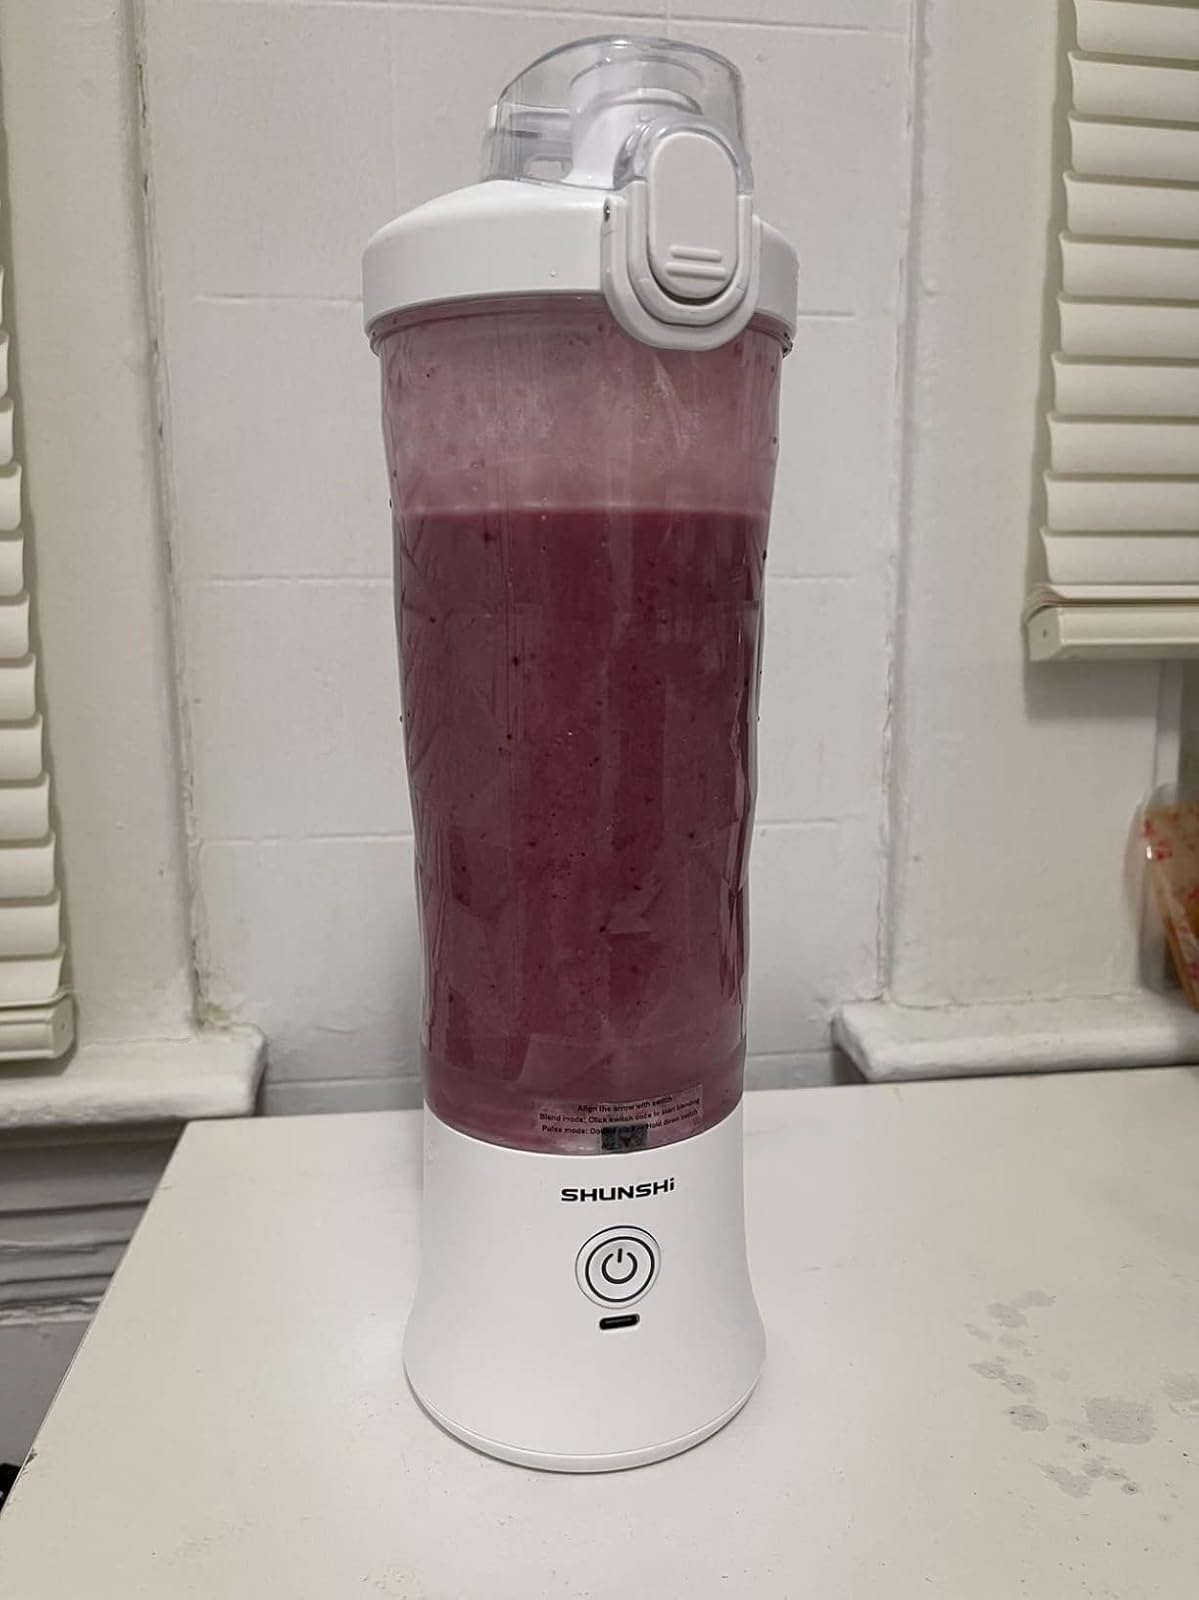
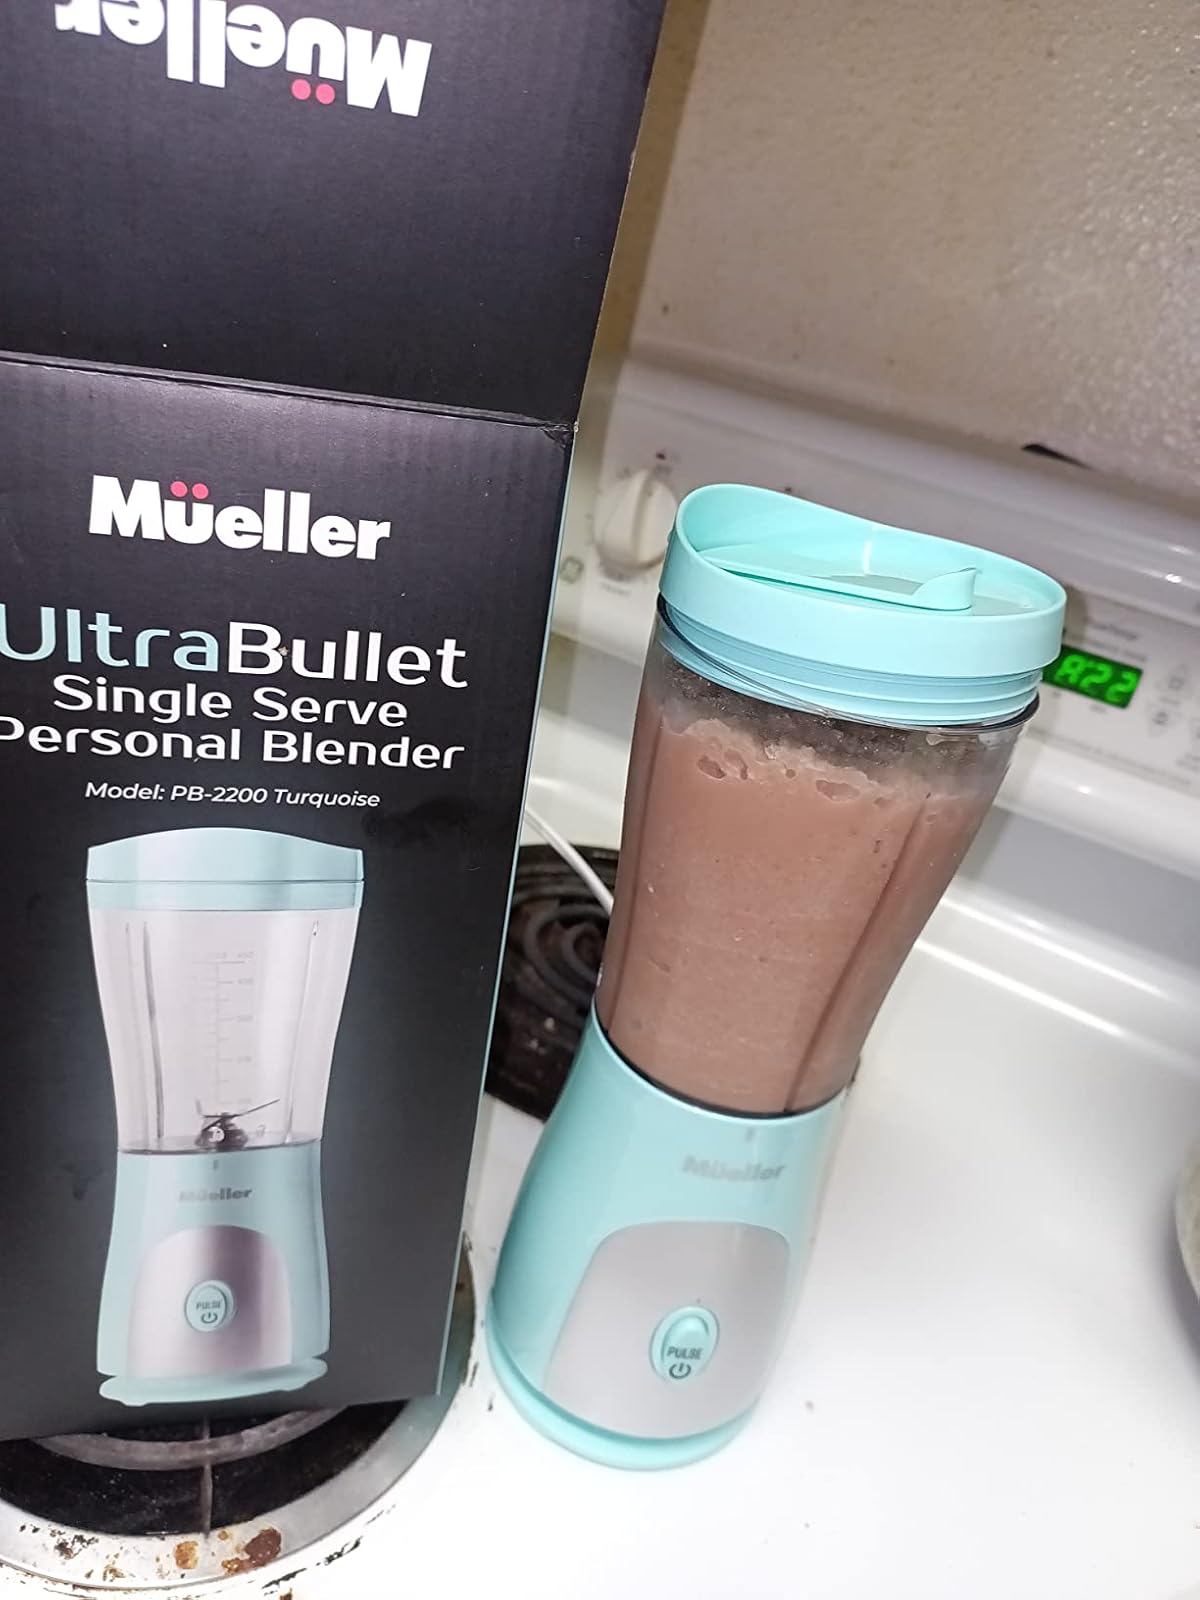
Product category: items_blender
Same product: no